Jonathan Sturges (businessman)

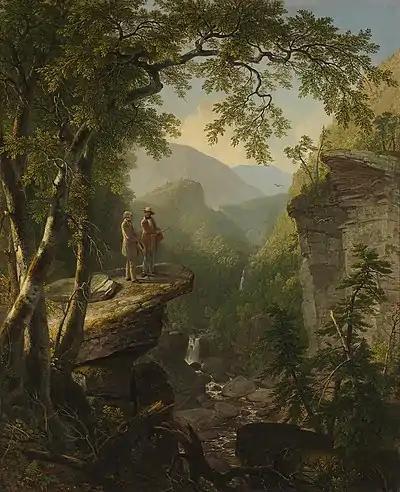
"Kindred Spirits", commissioned by Sturges as a gift for William Cullen Bryant in gratitude for the nature poet's eulogy to Thomas Cole.

Sturges' father had a failed business (he built a vessel which was captured by the French on its first voyage), so, after receiving a "liberal education", in 1821, Jonathan went to New York City and worked as a clerk in Luman Reed's grocery business at 125 Front Street. Eventually, in 1828, became a one-third partner in the reorganized firm of Reed, Hemstead Sturges, followed by senior partner upon the death of Reed in June 1836. Reed was Sturges' introduction to arts patronage. Sturges retired from "mercantile pursuits" in 1868 and left the business in the hands of Benjamin G. Arnold, the founding president of the Coffee Exchange in the 1880s.